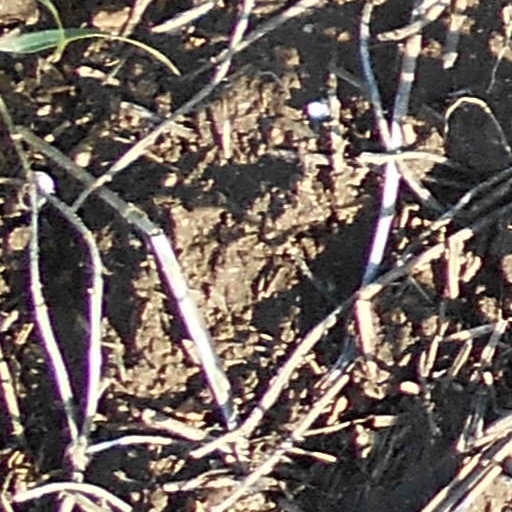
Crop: wheat